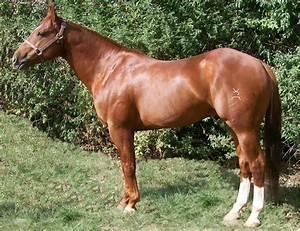
horse